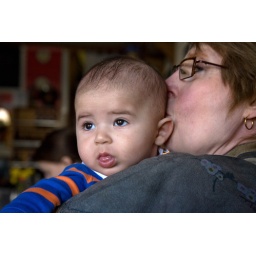
There are birds flying outside and I am cooped up in here